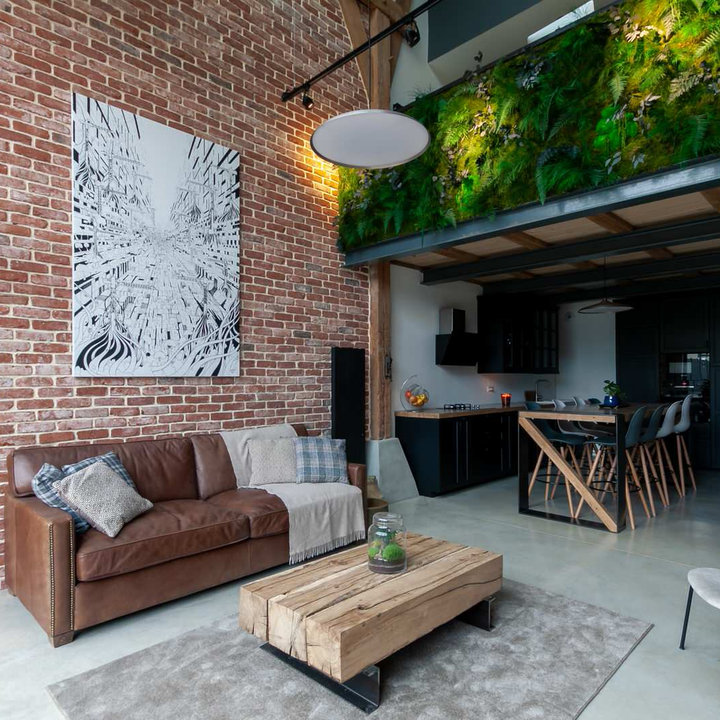
Style: Industrial